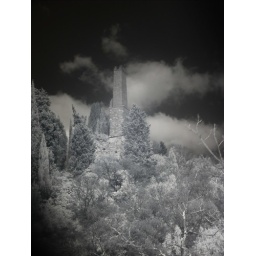
An ancient oven vent, located in the middle of a field of olive trees.